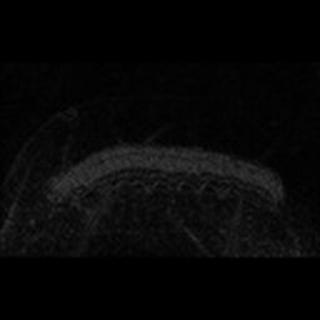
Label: cotton_army_worm